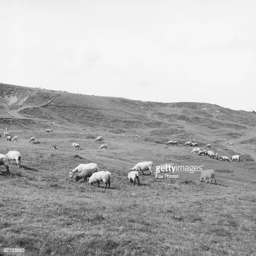
sheep grazing in a field mid 1950s